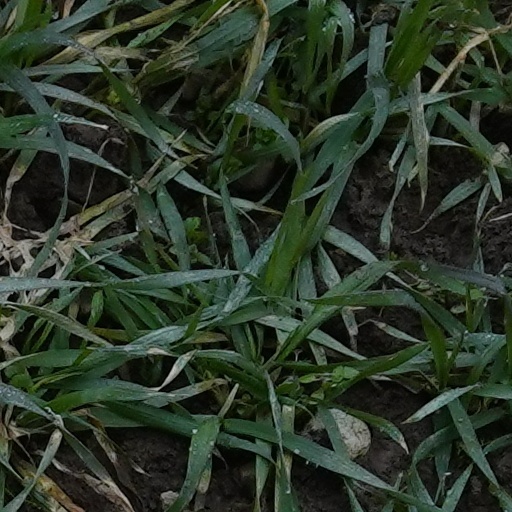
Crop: wheat